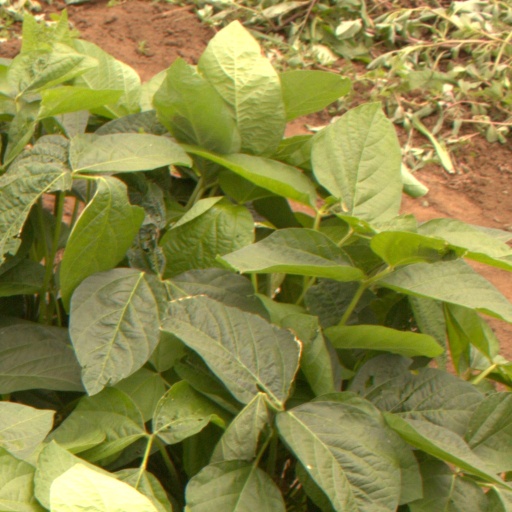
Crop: soybean